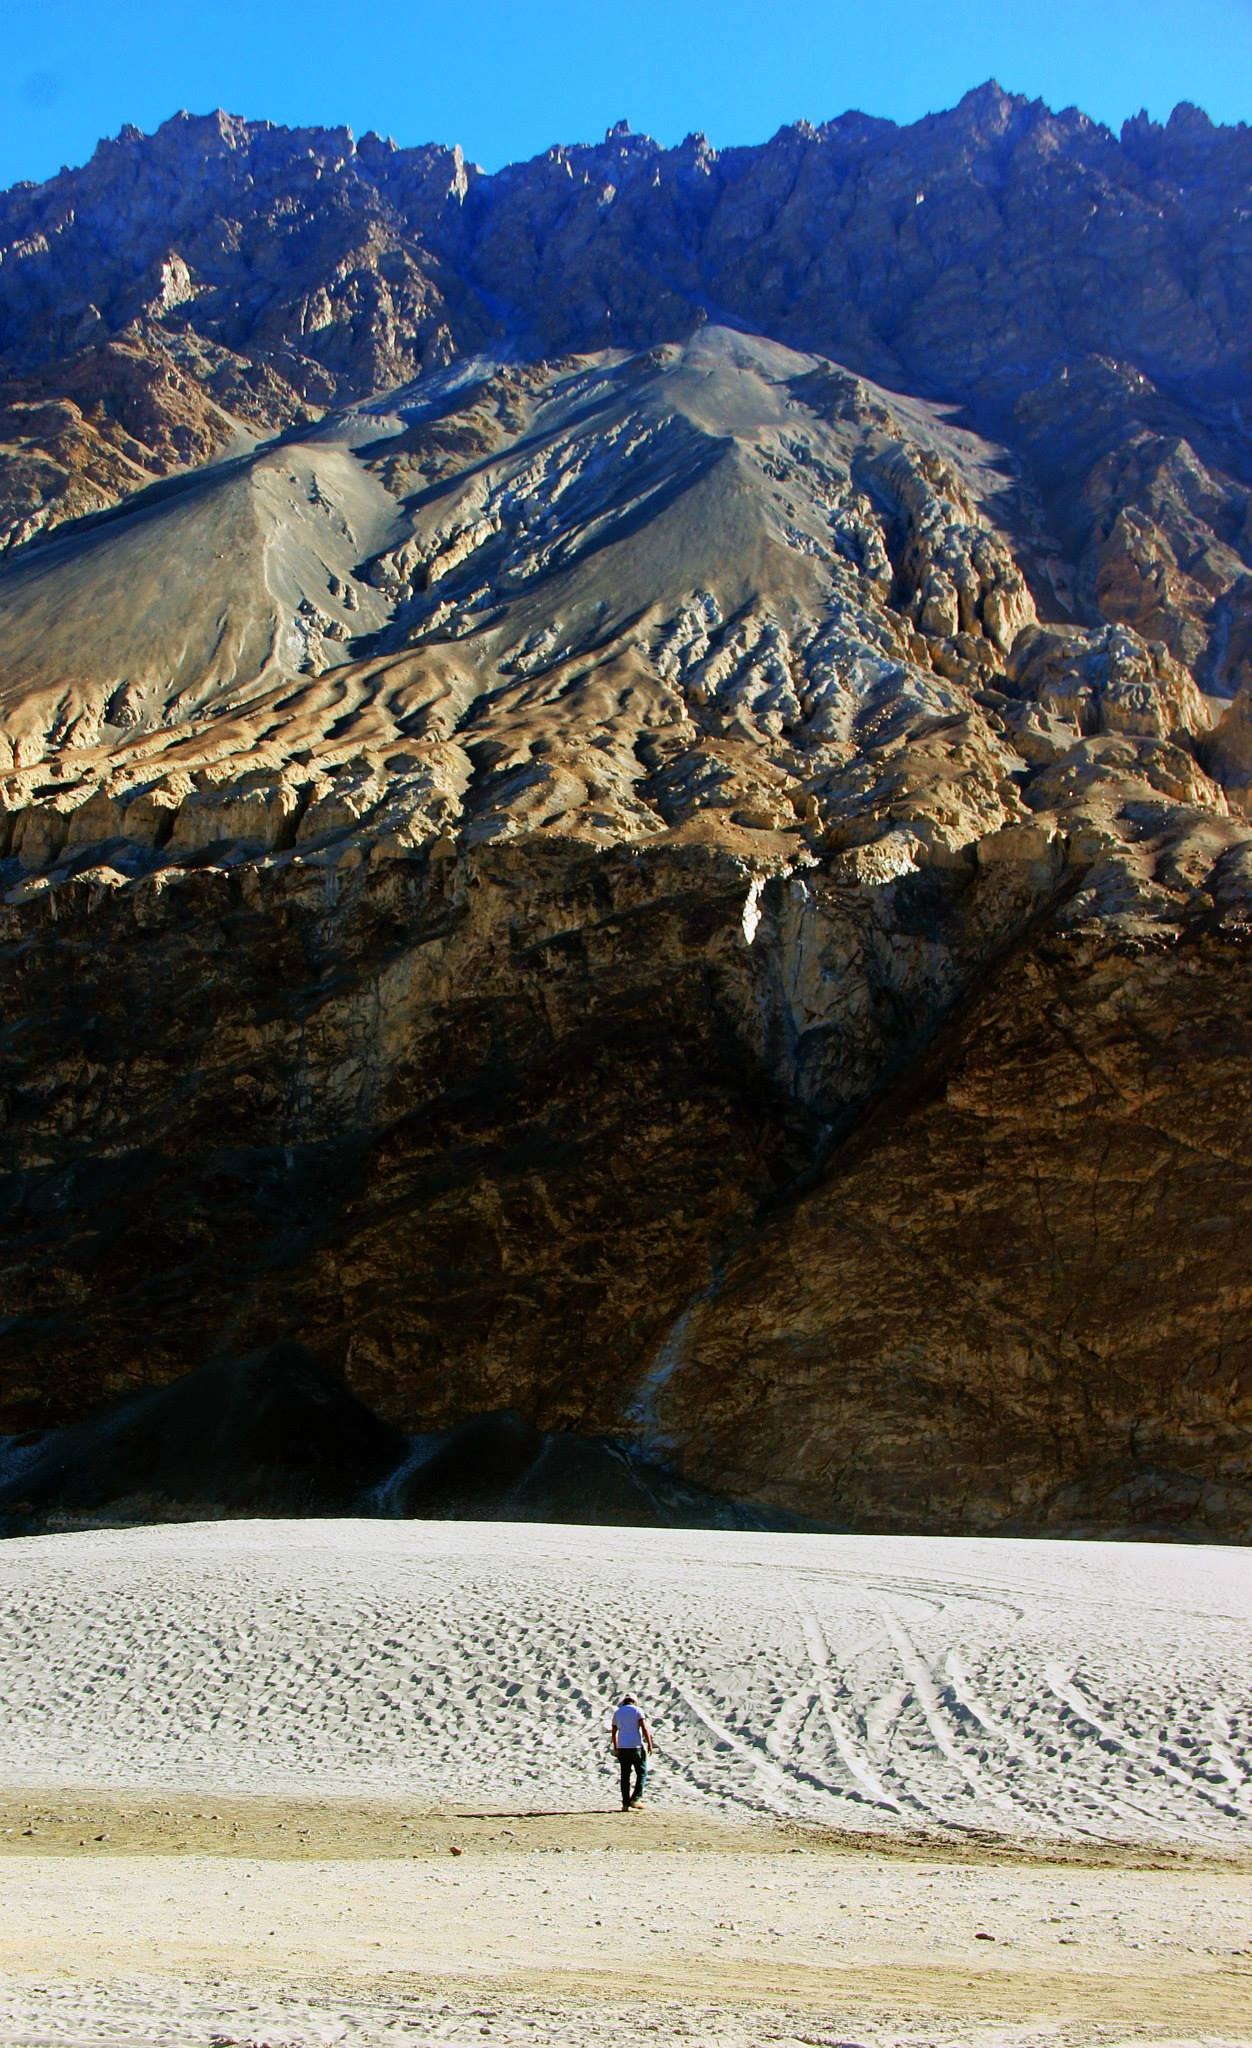
landscape, tree, nature, outdoor, rock, wilderness, mountain, winter, sky, hiking, hill, peak, valley, mountain range, stone, travel, range, formation, trek, high, scenic, scenery, blue, tourism, highland, terrain, national park, ridge, summit, geology, mountains, alps, badlands, mount, plateau, escarpment, india, fell, elevation, himalayan, wadi, moraine, fault, himalayas, leh, mountain pass, nubra, ladhak, mountainous landforms, glacial landform, geological phenomenon